Chuck Berry

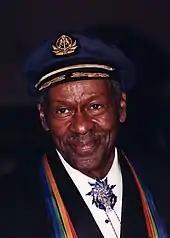
Chuck Berry wearing the Kennedy Center Honors, 2000

On March 18, 2017, Berry was found unresponsive at his home near Wentzville. Emergency workers called to the scene were unable to revive him, and he was pronounced dead by his personal physician. TMZ posted an audio recording on its website in which a 911 operator can be heard responding to a reported cardiac arrest at Berry's home.